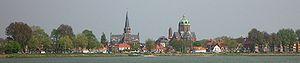
Une flûte est un type de navire de charge néerlandais équipé de trois mâts aux voiles carrées apparu à la fin du XVIᵉ siècle. Optimisé pour le transport, peu coûteux à produire, la flûte fut un facteur important dans l'essor du commerce maritime des Pays-Bas aux XVIIᵉ et XVIIIᵉ siècles. Le navire, très solide, navigue sur toutes les mers du monde et connait aussi des utilisations militaires dans la marine néerlandaise ou pour la Compagnie néerlandaise des Indes orientales. Au XVIIIᵉ siècle, la flûte conserve son rôle commercial mais son utilité militaire s'efface au profit des vaisseaux de ligne « armés en flûte » pour le transport de troupes.